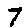
Label: 7